Boot Hill (role-playing game)

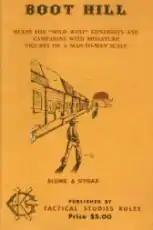
First edition cover.

Soon after TSR was formed by Gary Gygax and Don Kaye in late 1973, they and new business partner Brian Blume started development of the rules for a Western genre miniatures combat system and role-playing game called "Boot Hill". Kaye in particular was an avid supporter of "Boot Hill"—he was a fan of the Western genre, and even his fantasy "D&D" character, Murlynd, was dressed and armed as a cowboy after being magically transported from Gygax's Greyhawk campaign to an alternate universe set in the Wild West.